List of oldest National Hockey League players

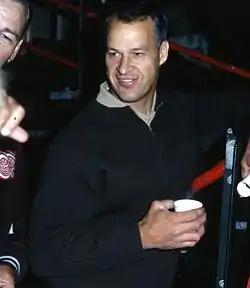
Gordie Howe, pictured here in 1966, played his final NHL game at 52.

Below is the List of oldest National Hockey League (NHL) players, with their last year in parentheses. Only hockey players who played at least one game in the regular season or playoffs when they were 40 or older are included on the list.